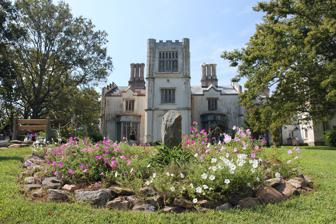
Building: Belmead (Powhatan, Virginia)
Country: United States of America
Year built: 1845
Historic house in Virginia, United States United States historic place Belmead U.S. National Register of Historic Places Virginia Landmarks Register Belmead, September 2012 Show map of Virginia Show map of the United States Location NW of jct. of Rtes. 663 and 600, near Powhatan, Virginia Coordinates 37°37′24″N 77°58′45″W / 37.62333°N 77.97917°W / 37.62333; -77.97917 Area 0 acres (0 ha) Built c. 1845 ( 1845 ) Architect Davis, Alexander J. Architectural style Gothic, Gothic Villa NRHP reference No. 69000270 VLR No. 072-0049 Significant dates Added to NRHP November 12, 1969 Designated VLR May 13, 1969 Belmead (also known as Belmead Plantation , or Belmead-on-the-James ) is a historic plantation located near Powhatan , Powhatan County, Virginia , designed by architect Alexander Jackson Davis for Philip St. George Cocke — and constructed about 1845. It later became the site of two Black Catholic schools, including the only military academy for African-American males. History Slavery era and Philip Cocke Belmead was built by Philip St. George Cocke in 1835. Cocke was the son of John Hartwell Cocke of Bremo Bluff in Fluvanna County, Virginia . He was a graduate of both the University of Virginia and the United States Military Academy and had served for a year in the US Army as a second lieutenant. He resigned in 1834 and consequently devoted his time to working many large plantations in Virginia and Mississippi. One of these plantations was Belmead. Philip St. George Cocke married Sarah Elizabeth Courtney Bowdoin and had eleven children, the last nine of which were born on Belmead. During Cocke's tenure at Belmead, he owned a number of slaves who were forced to work on the plantation. According to US Federal Census Records, 82 slaves worked on Belmead in 1840. That number increased to 118 in 1850, 127 in 1854, and 124 in 1860. These slaves had an assortment of tasks on the tobacco and grain plantation. In 1861, Cocke was appointed a brigadier general by the Virginia governor. He fought at the First Battle of Bull Run but later that year returned to Belmead. Black Catholic schools In 1897, the property was conveyed to the Sisters of the Blessed Sacrament , headed by Saint Katharine Drexel , and opened as St. Francis de Sales School, an all-Black school for girls, in 1899. St. Emma Military Academy for boys, named after Katharine's stepmother, was opened on the property by Edward Morrell and his wife Louise (Katharine's half-sister). Together, the schools are credited with educating 15,000 Black students. It was added to the National Register of Historic Places in 1969. The schools were closed in the early 1970s. Sale and preservation In 2016, the SBS sisters put the 2,265 acres on the market. The sale of the property was managed by Plante Moran Real Estate Investment Advisors, which asked for proposals by Dec. 19, 2016. The community and alumni formed a nonprofit, Belmead on the James , to mount a fundraising campaign. In June 2019, the property was sold to Jeff Oakley for $6 million. He later allowed alumni to begin hosting tours and making the history of the property more well-known. Architecture The house is a two-story, Gothic Revival style stuccoed brick residence with a three-story central cross gable.  It features a square tower with corner piers, crenellation, belt courses, ground level Tudor arched openings, and diamond-paned casement windows.  The roofline has clusters of circular and polygonal shaped chimney stacks and stepped gable ends.  The kitchen outbuilding was incorporated into an extensive two- and three-story addition built by the school. References